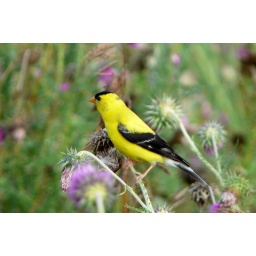
An American Goldfinch taken by the walking bridge over the Grand River.